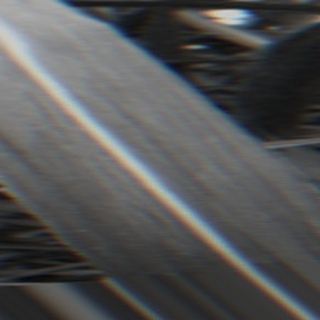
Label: sugarcane_bacterial_blight